Baron Dickinson

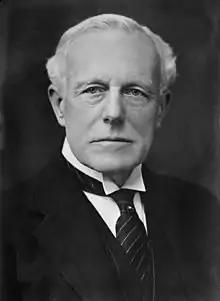
The 1st Baron Dickinson, KBE, PC

Baron Dickinson, of Painswick in the County of Gloucester, is a title in the Peerage of the United Kingdom. It was created on 18 January 1930 for the Liberal politician Sir Willoughby Dickinson, who previously represented St Pancras North as its MP in the House of Commons. He was the only son of Sebastian Dickinson, Member of Parliament for Stroud from 1868 to 1874, and a grandson of Major General Thomas Dickinson, IA (1784–1861).